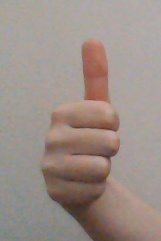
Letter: aleff